Peleg Brown Ranch

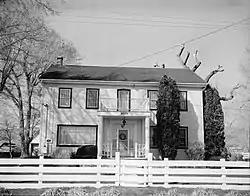

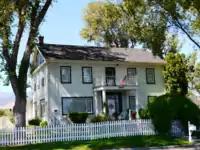
Detailed Image of the Damonte Ranch House 16MB. Click to see this home listed on the Register of Historical Landmarks for Nevada. Highway 395 was constructed curving around this property to protect this house. Image taken Sept 2016.

The Peleg Brown Ranch, at 12945 Old Virginia Rd. in Reno, Nevada, dates from 1864. Also known as the Louis Damonte Ranch, it includes Bungalow/craftsman and Greek Revival architecture. It was listed on the National Register of Historic Places in 1994; the listing included five contributing buildings on about .